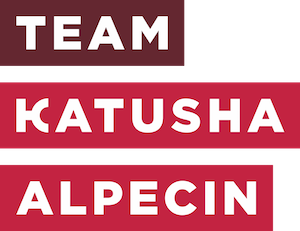
La saison 2018 de l'équipe cycliste Katusha-Alpecin est la dixième de cette équipe.
La saison 2017 de l'équipe cycliste Katusha-Alpecin est la neuvième de cette équipe.
L'équipe cycliste Katusha-Alpecin est une équipe suisse de cyclisme professionnel sur route basée à Genève. Elle est active entre 2009 et 2019. Elle apparaît en 2009 sous le nom de Katusha avec une licence russe. Elle succède alors à l'équipe Tinkoff Credit Systems présente dans les pelotons depuis 2007. Elle fait partie d'une structure soutenue par les pouvoirs publics russes et comprenant des équipes féminines et masculines dans plusieurs disciplines cyclistes. Membre de l'UCI World Tour, Katusha est brièvement enregistrée par l'Union cycliste internationale comme équipe continentale professionnelle en 2013. Fin 2019, elle disparaît et sa licence est rachetée par l'équipe Israel Cycling Academy. Cependant, Katusha continue à être liée au cyclisme en fournissant les vêtements à l'équipe israélienne et en collaborant avec le cyclisme féminin.